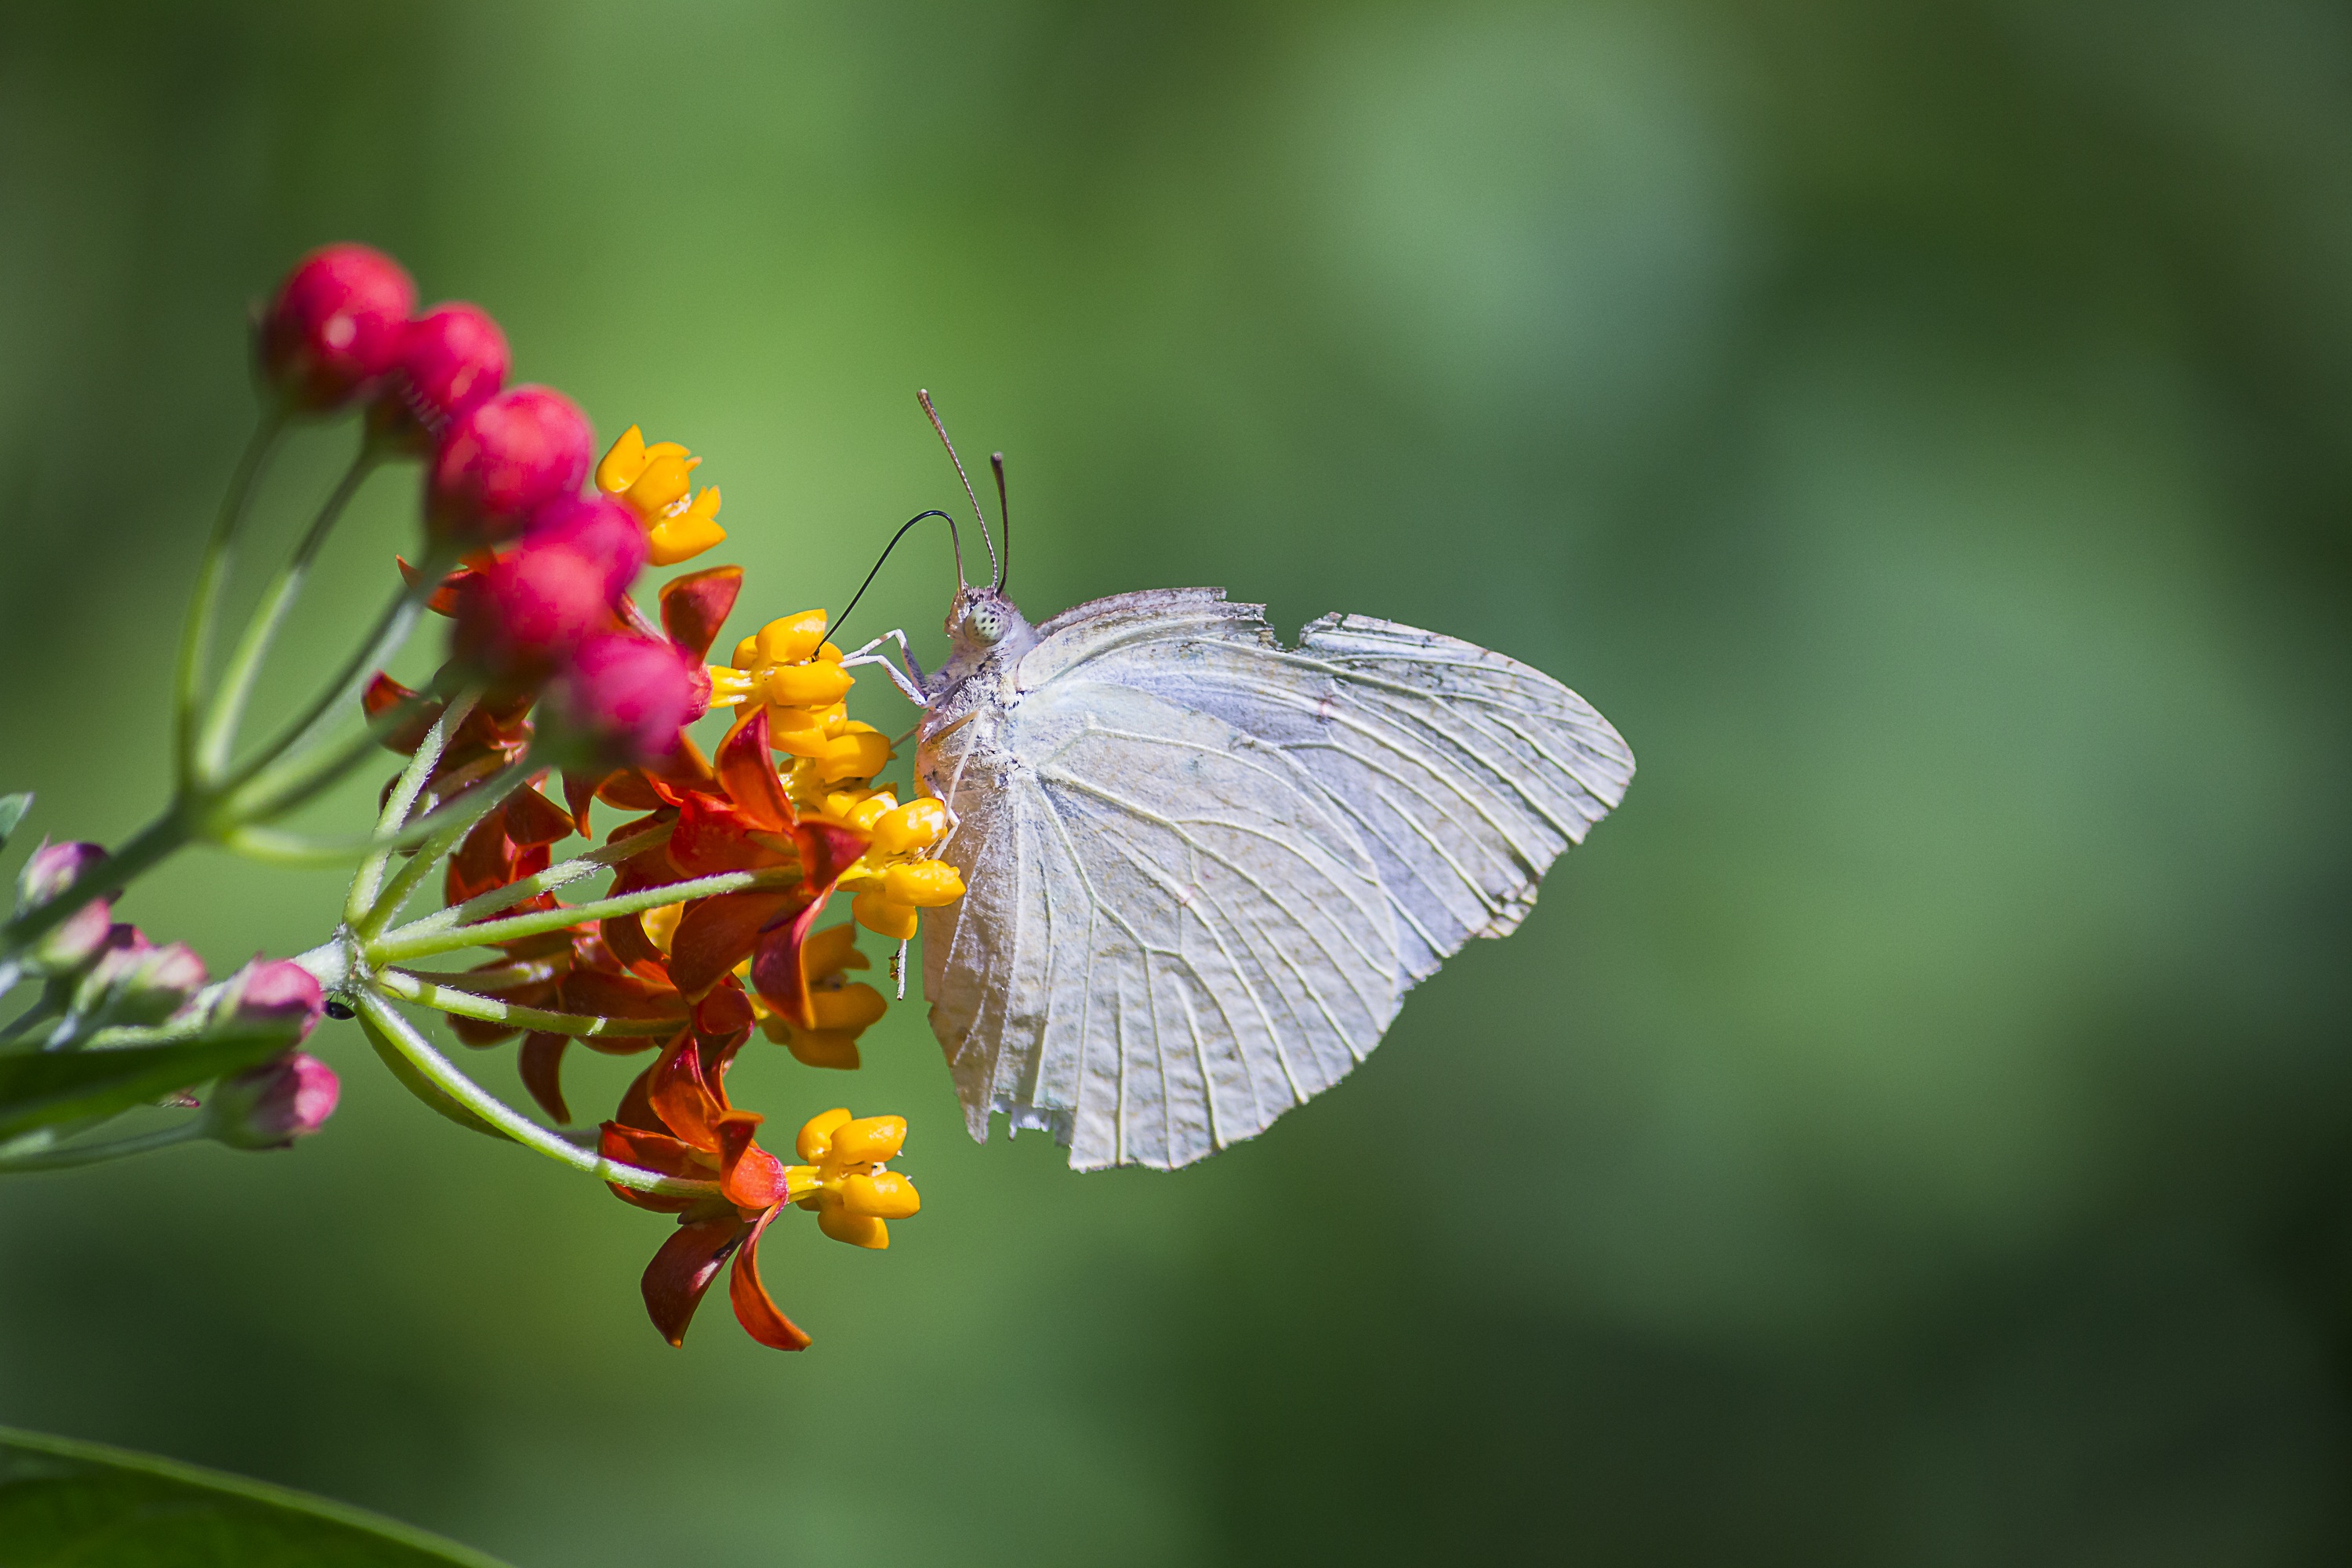
natural, flower, plant, pollinator, butterfly, insect, arthropod, petal, moths and butterflies, flowering plant, wing, invertebrate, herbaceous plant, pollen, macro photography, pest, lantana, moth, magenta, wildlife, wildflower, annual plant, plant stem, brush footed butterfly, lycaenid, Pedicel, milkweed, buddleia, pieridae